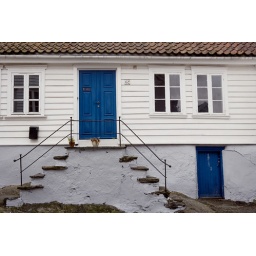
Stavanger, Norway: 19th century wooden houses in the historically protected old town